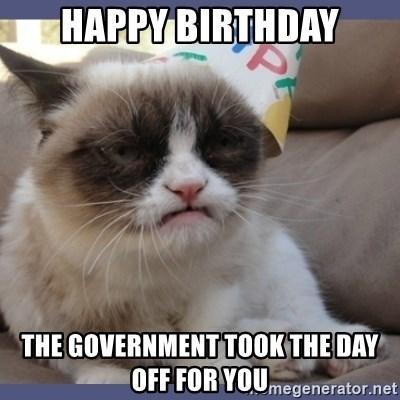
birthday pedigreed animal - happy birthday the government took the day off for you